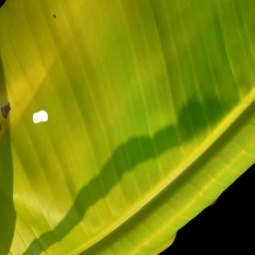
Label: Calcium